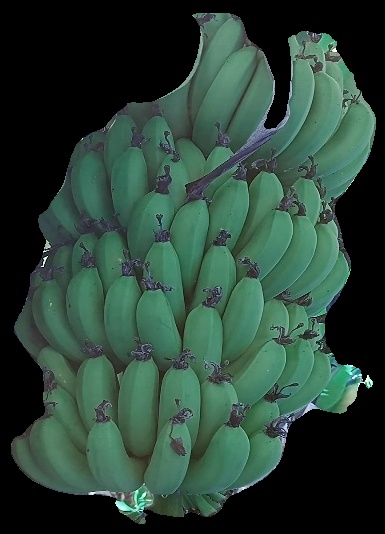
Variety: pachbale
Grade: grade1